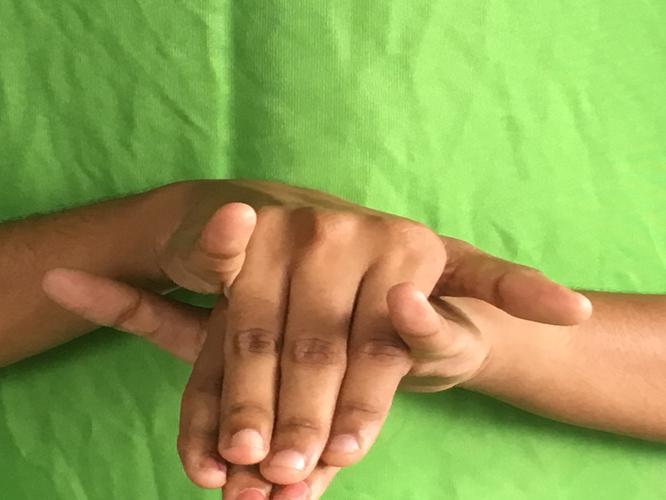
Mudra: Varaha
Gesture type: double_hand